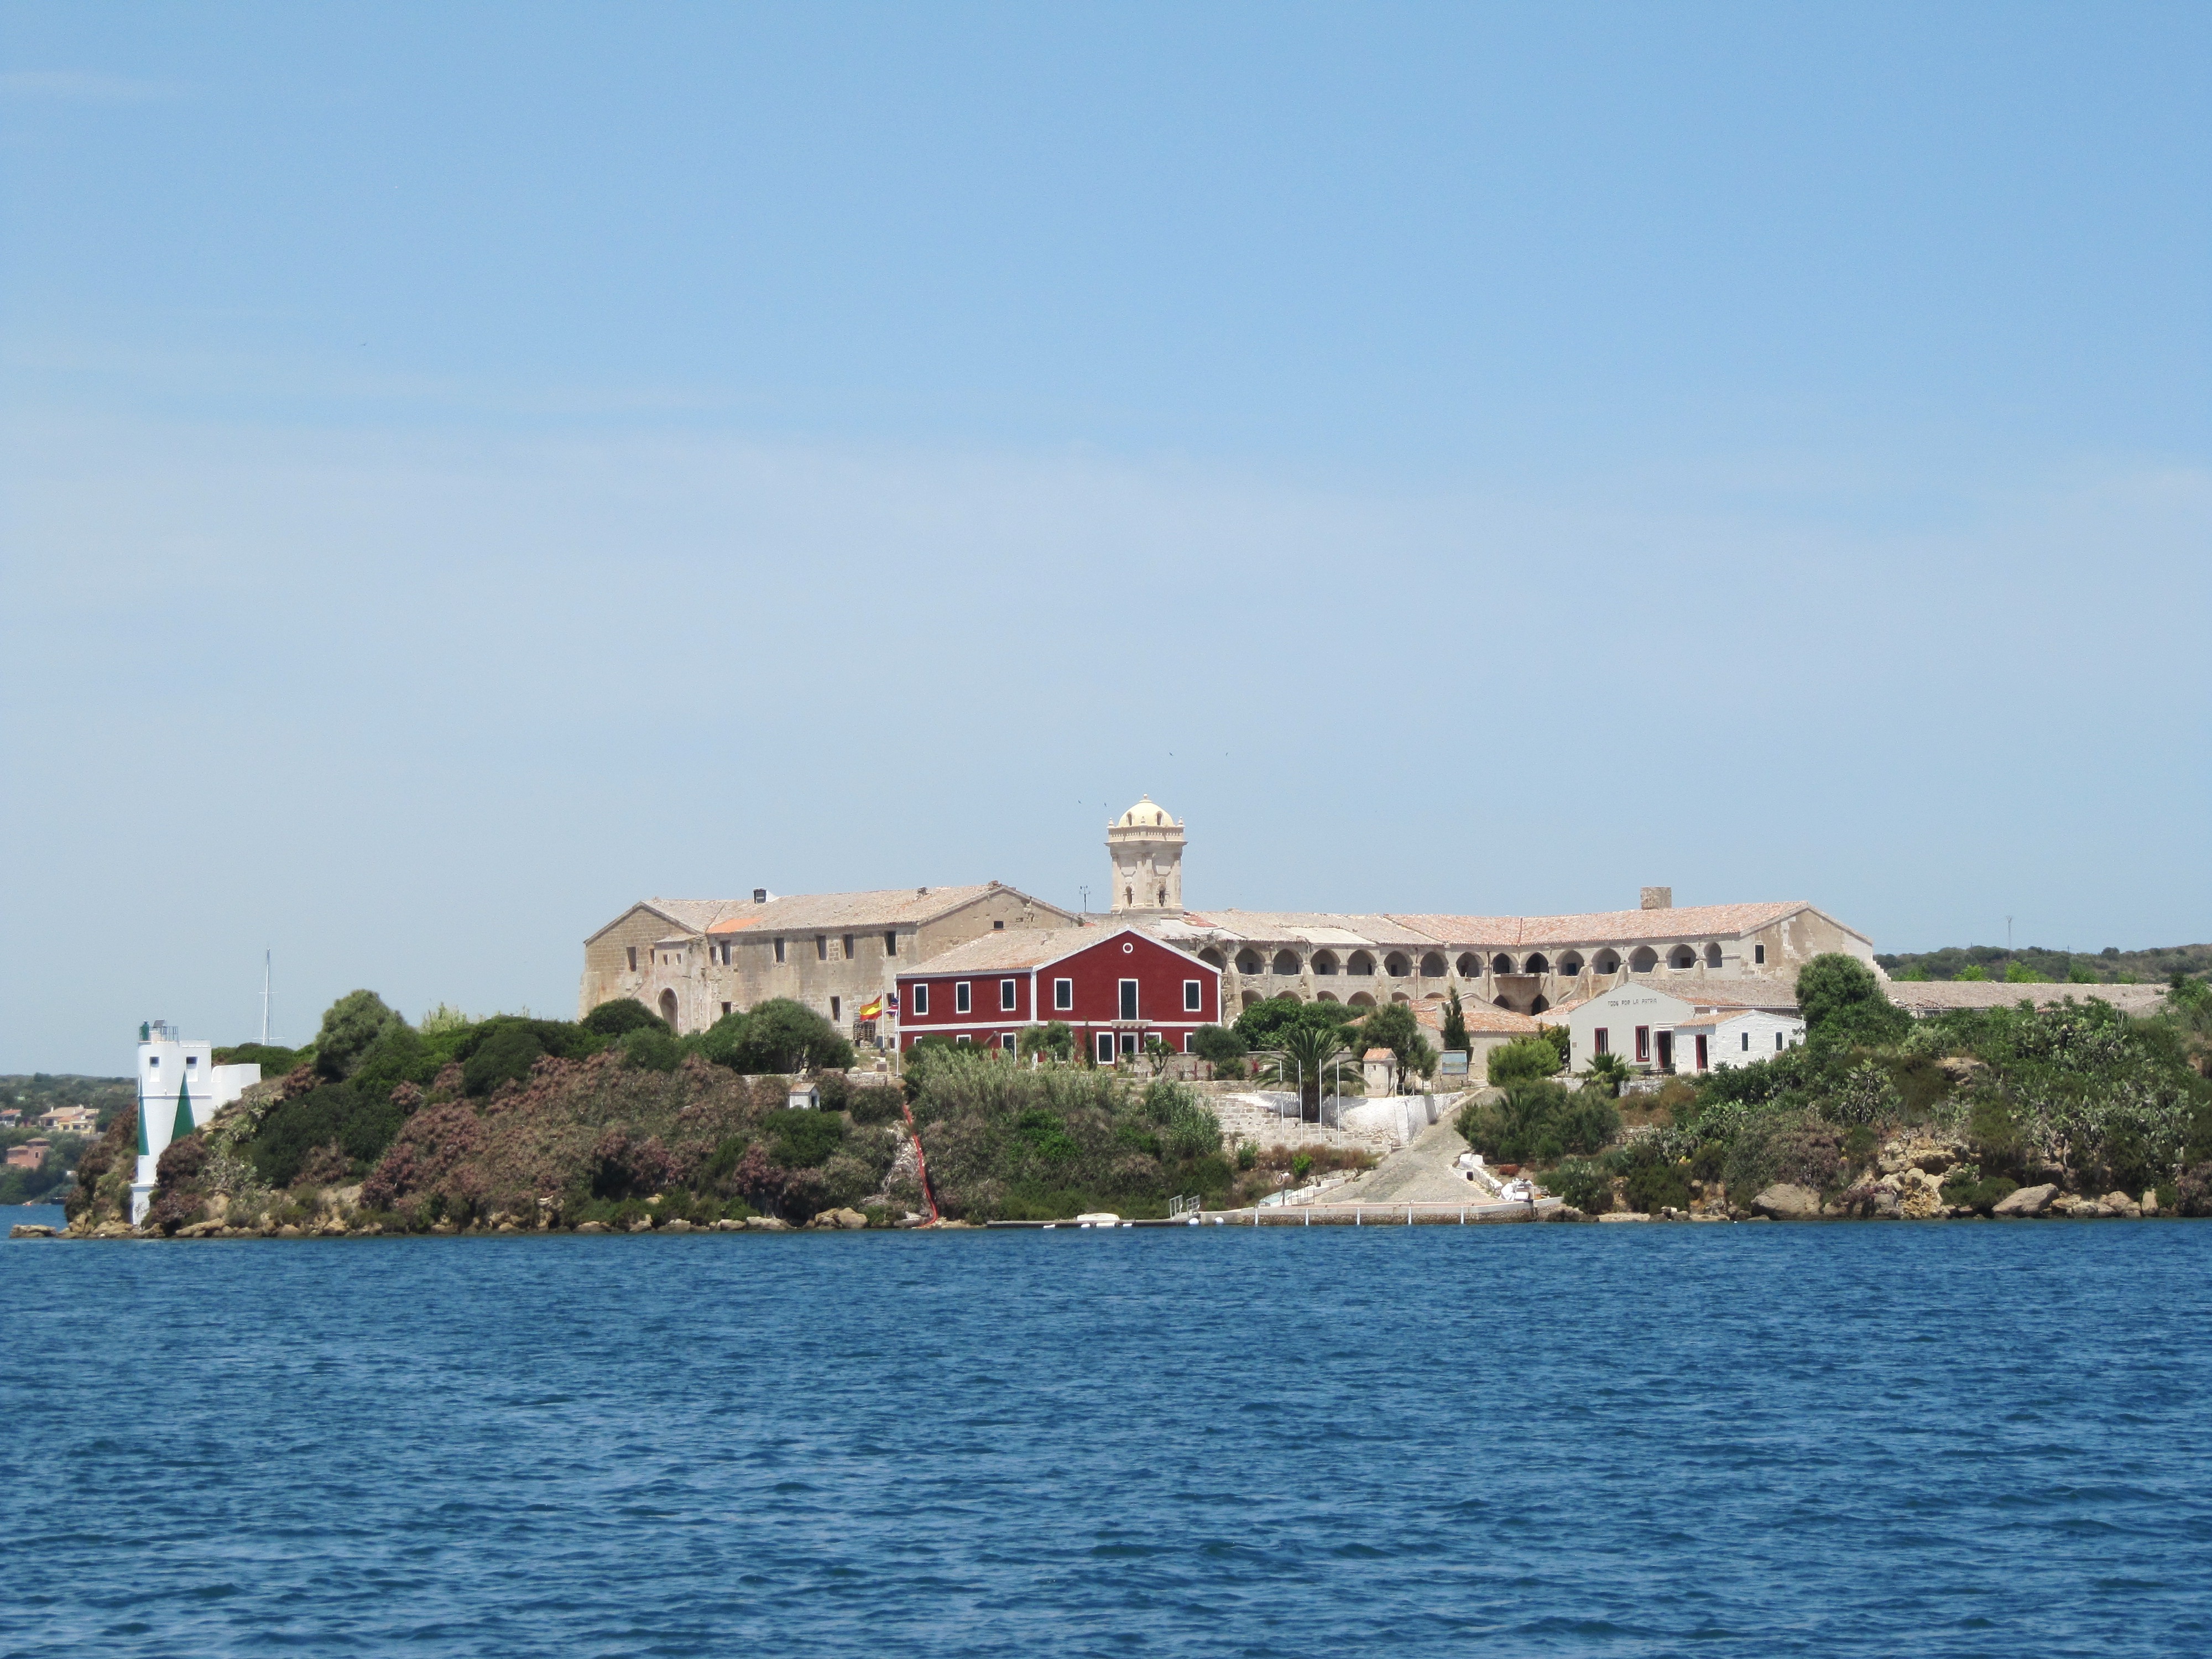
beach, sea, coast, sky, vacation, travel, cove, bay, island, cape, calm sea